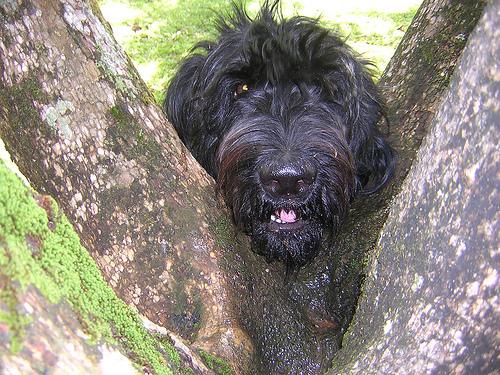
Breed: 232-n000089-giant_schnauzer